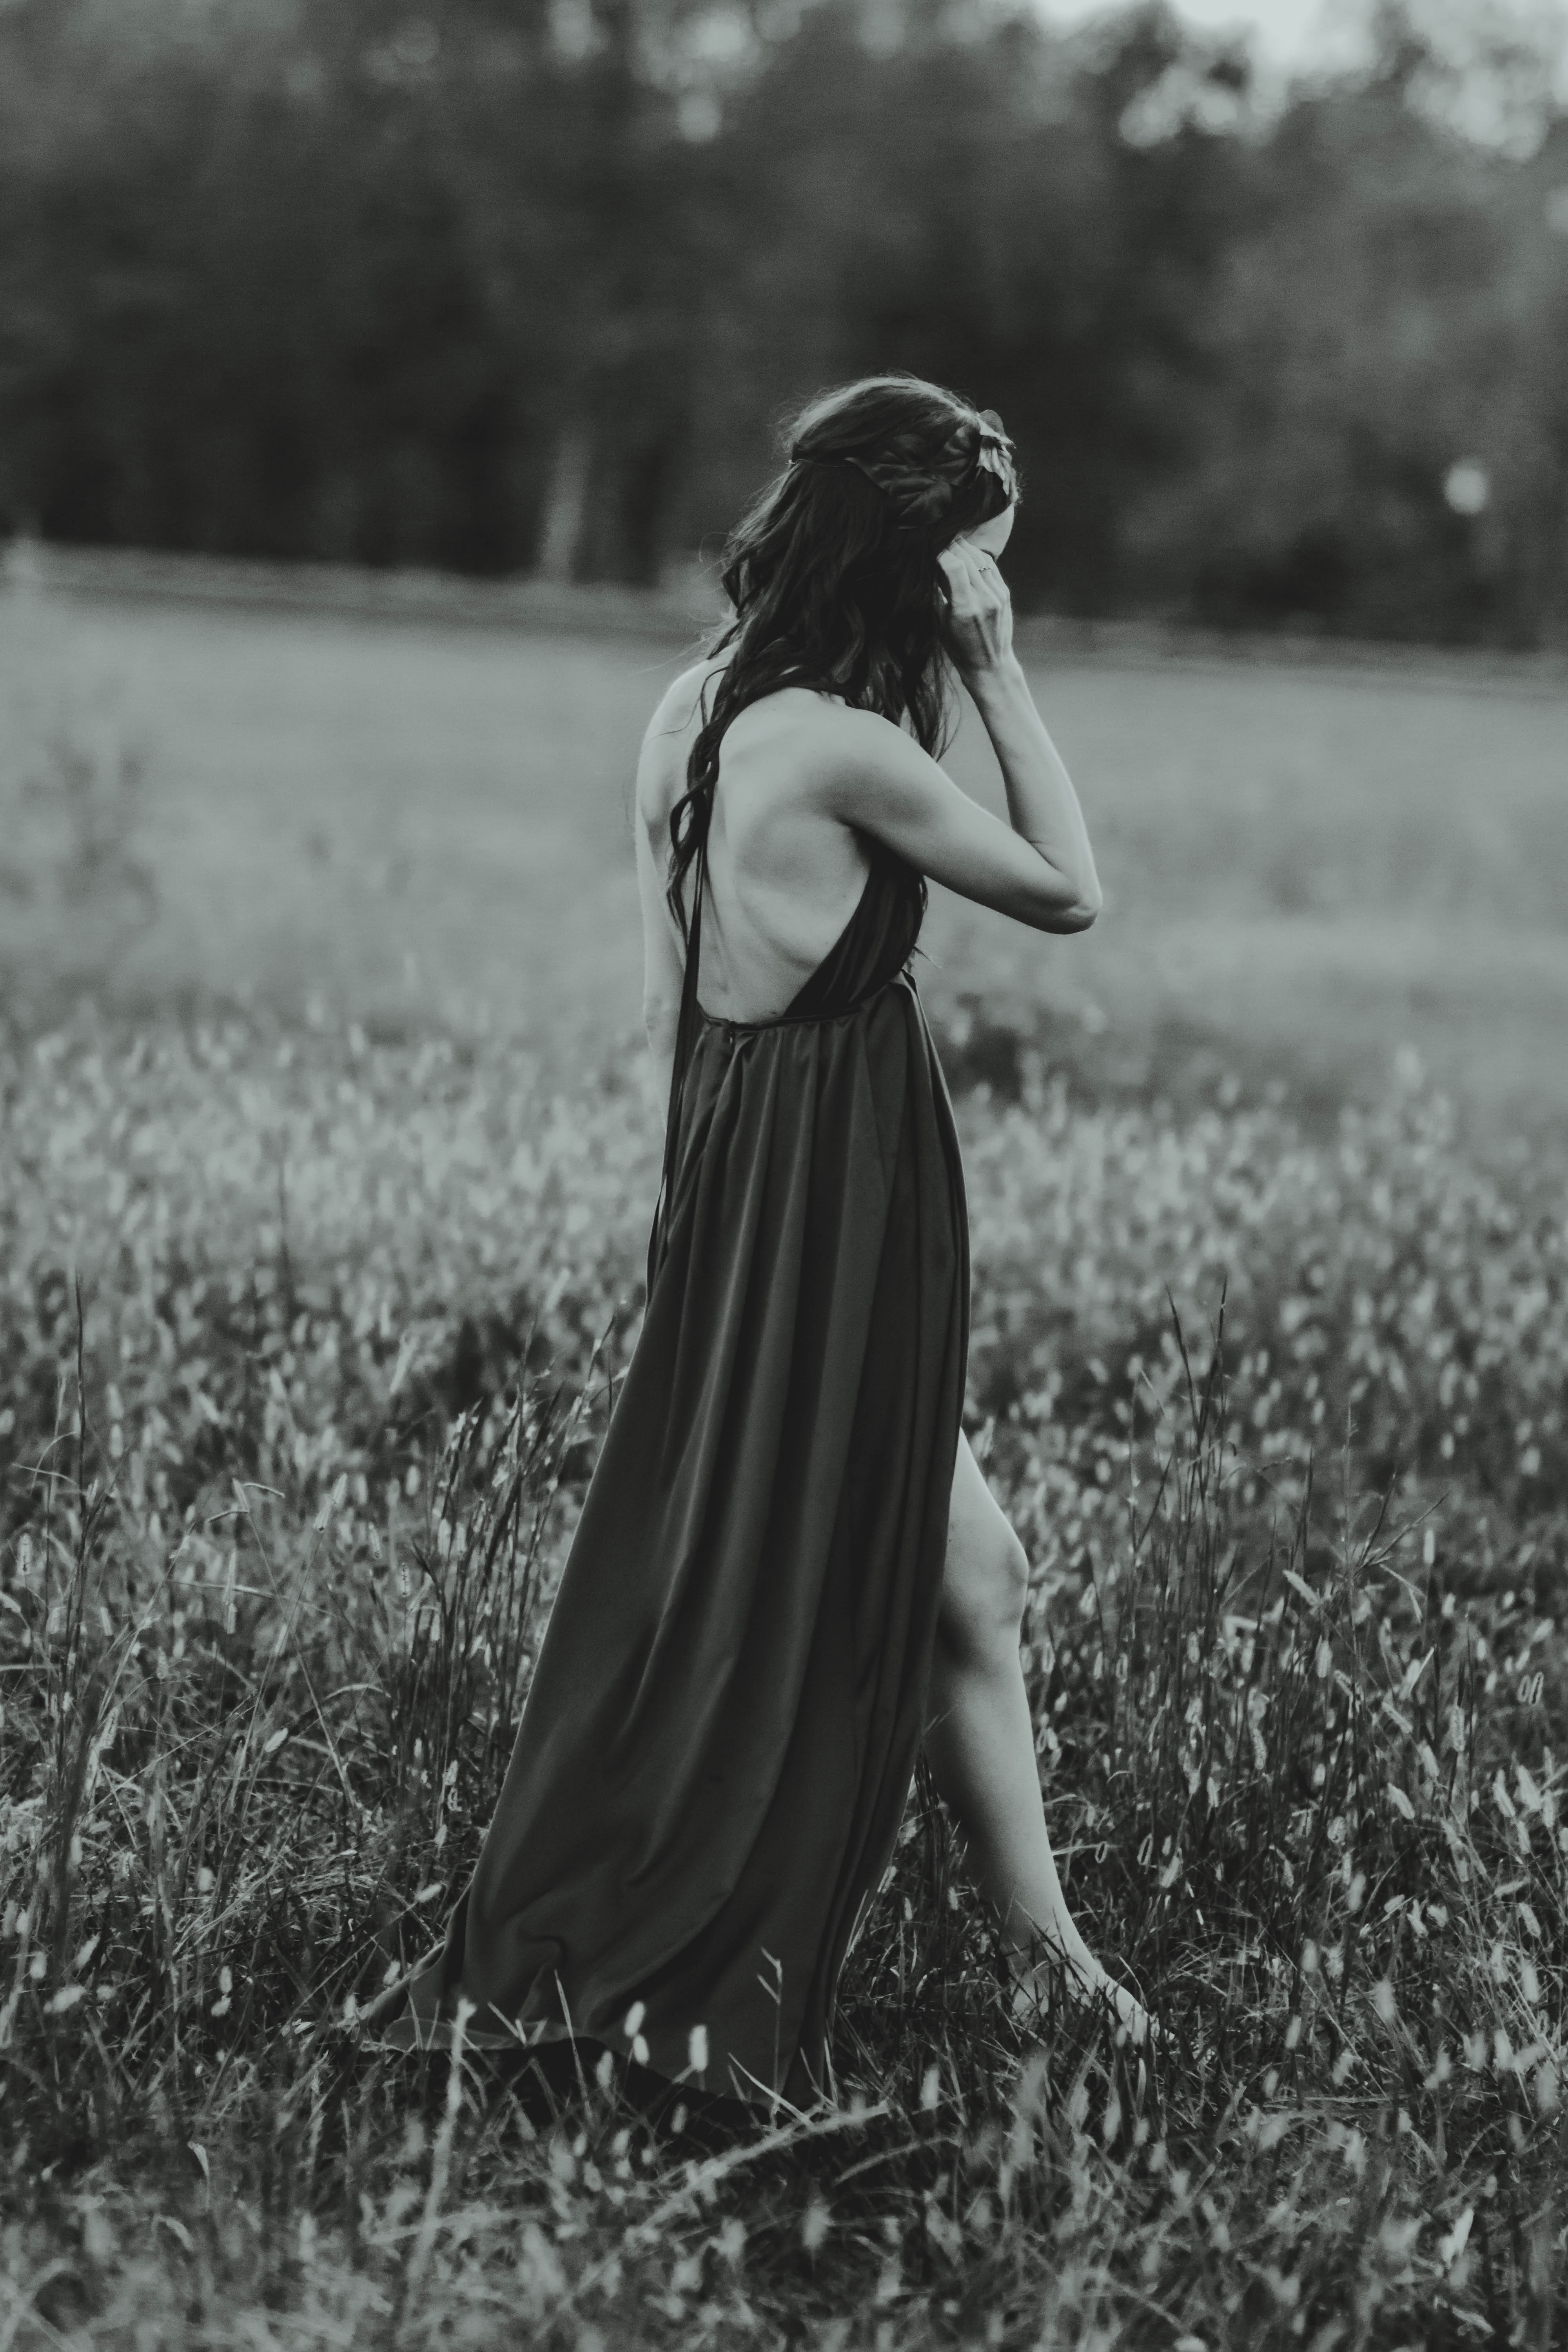
person, black and white, woman, photography, flower, female, black, monochrome, lady, bride, dress, photograph, beauty, gown, photo shoot, monochrome photography, portrait photography